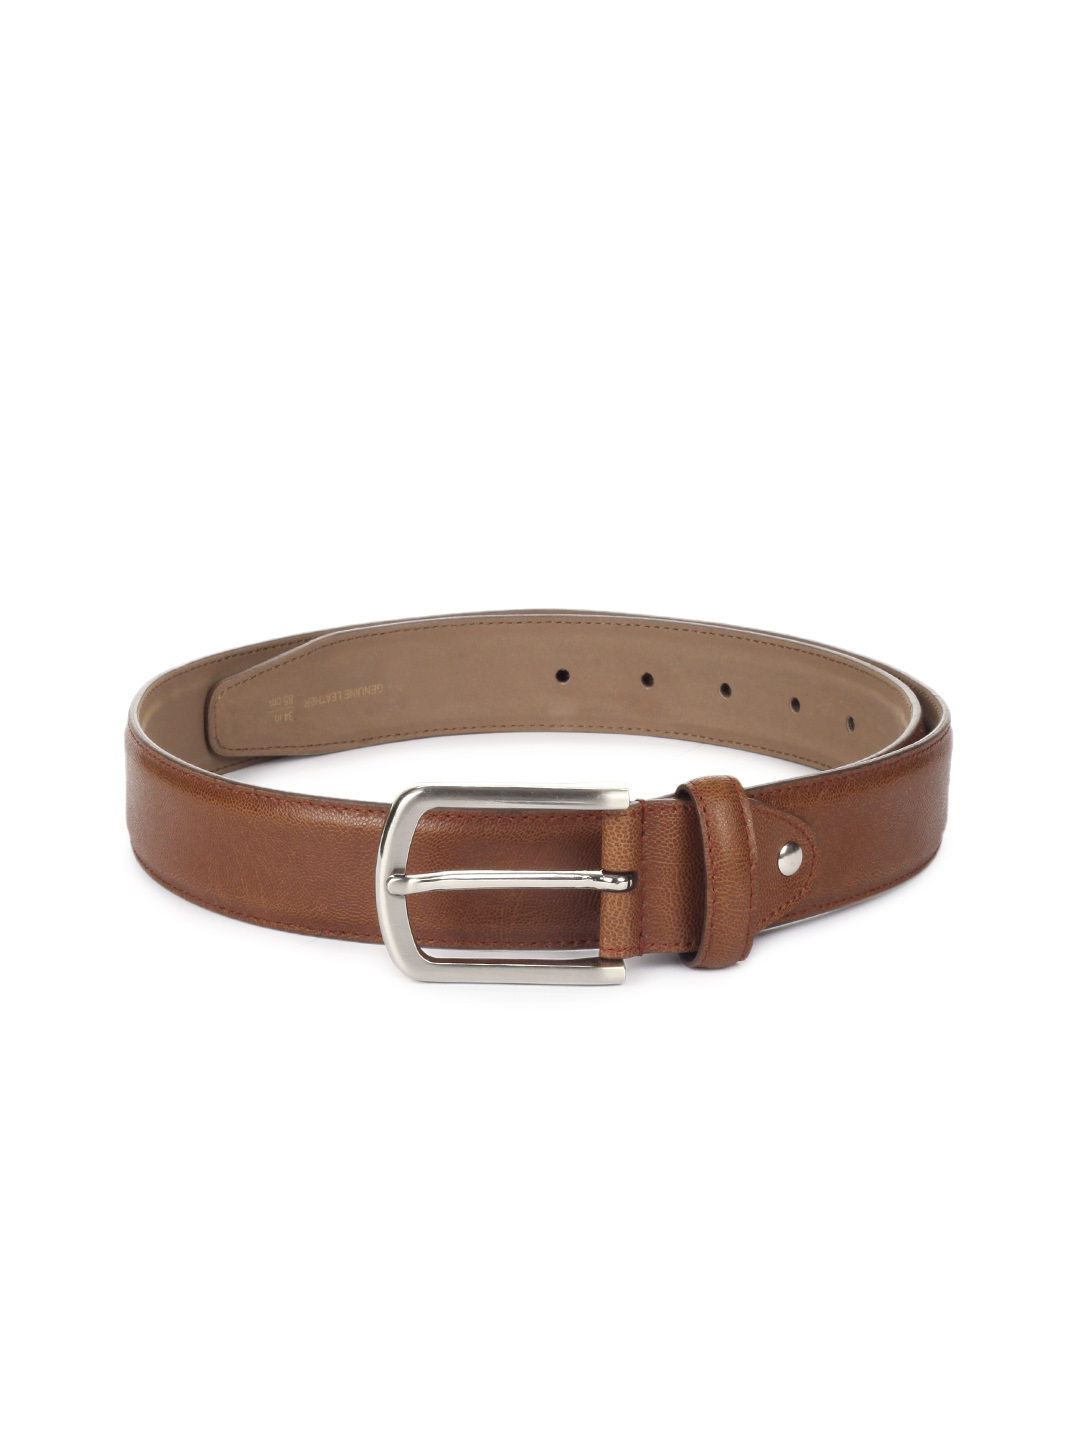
Peter England Men Brown Belt
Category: Accessories / Belts / Belts
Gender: Men
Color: Brown
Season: Summer 2012
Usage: Casual